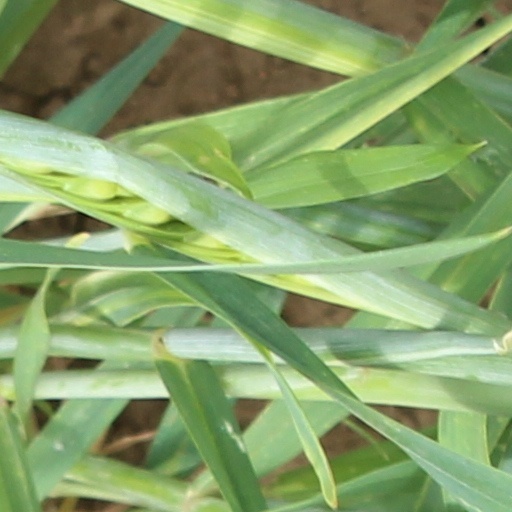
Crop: wheat